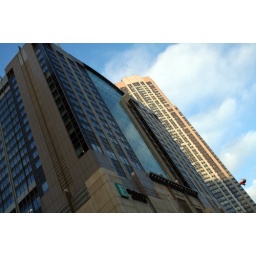
this building was much cooler in person